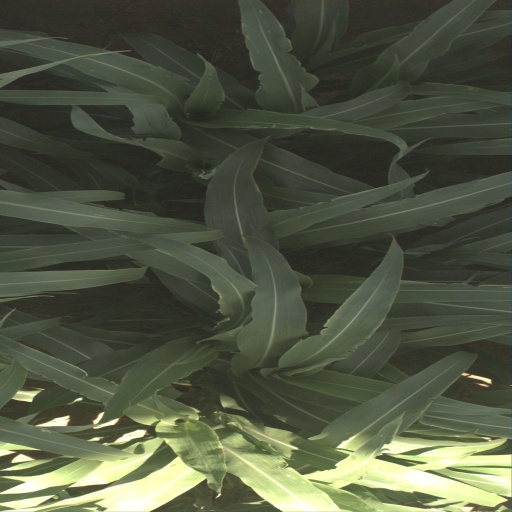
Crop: sorghum